Vision of the Valley of Dry Bones

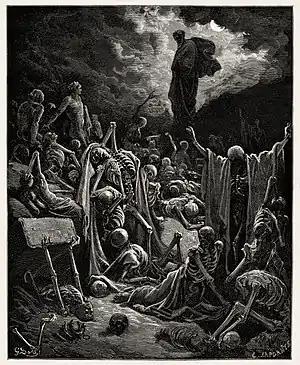
Engraving of "The Vision of The Valley of The Dry Bones" by Gustave Doré

The Vision of the Valley of Dry Bones (or The Valley of Dry Bones or The Vision of Dry Bones) is a prophecy in chapter 37 of the Book of Ezekiel. The chapter details a vision revealed to the prophet Ezekiel, conveying a dream-like realistic-naturalistic depiction.